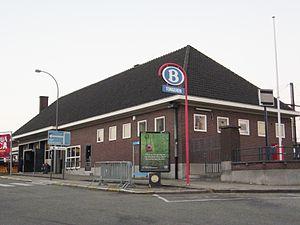
La gare de Tongres est une gare ferroviaire belge de la ligne 34 de Liège à Hasselt, située à proximité du centre-ville de Tongres, en Région flamande dans la province de Limbourg.